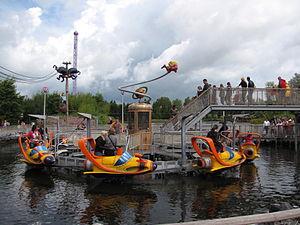
L'attraction Mega Mindy Jetski à Plopsaland De Panne (un modèle Jet Skis de Zierer).
Plopsaland est un parc d'attractions belge situé à Adinkerque dans la commune de La Panne, dans la Province de Flandre-Occidentale. Le parc est ouvert sous ce nom depuis le 29 avril 2000, avant cette date il se nommait Meli Park.
ZIERER Karussell- und Spezialmaschinenbau GmbH est une entreprise allemande spécialisée dans la conception et la construction de montagnes russes et attractions destinées aux parcs d'attractions et fêtes foraines. Créé en 1930, elle propose essentiellement des gammes de produits destinées à un public familial mais a développé récemment plusieurs attractions à sensations fortes.